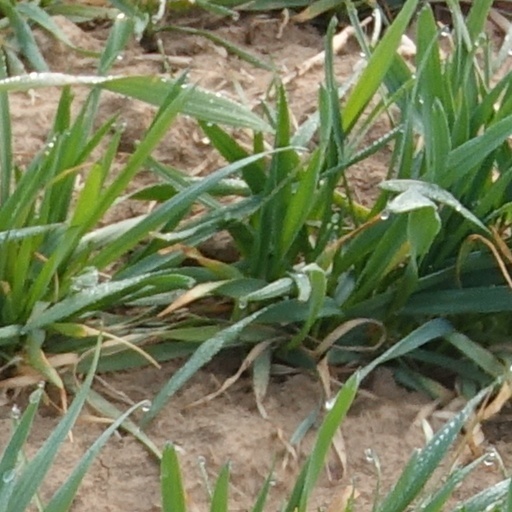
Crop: wheat